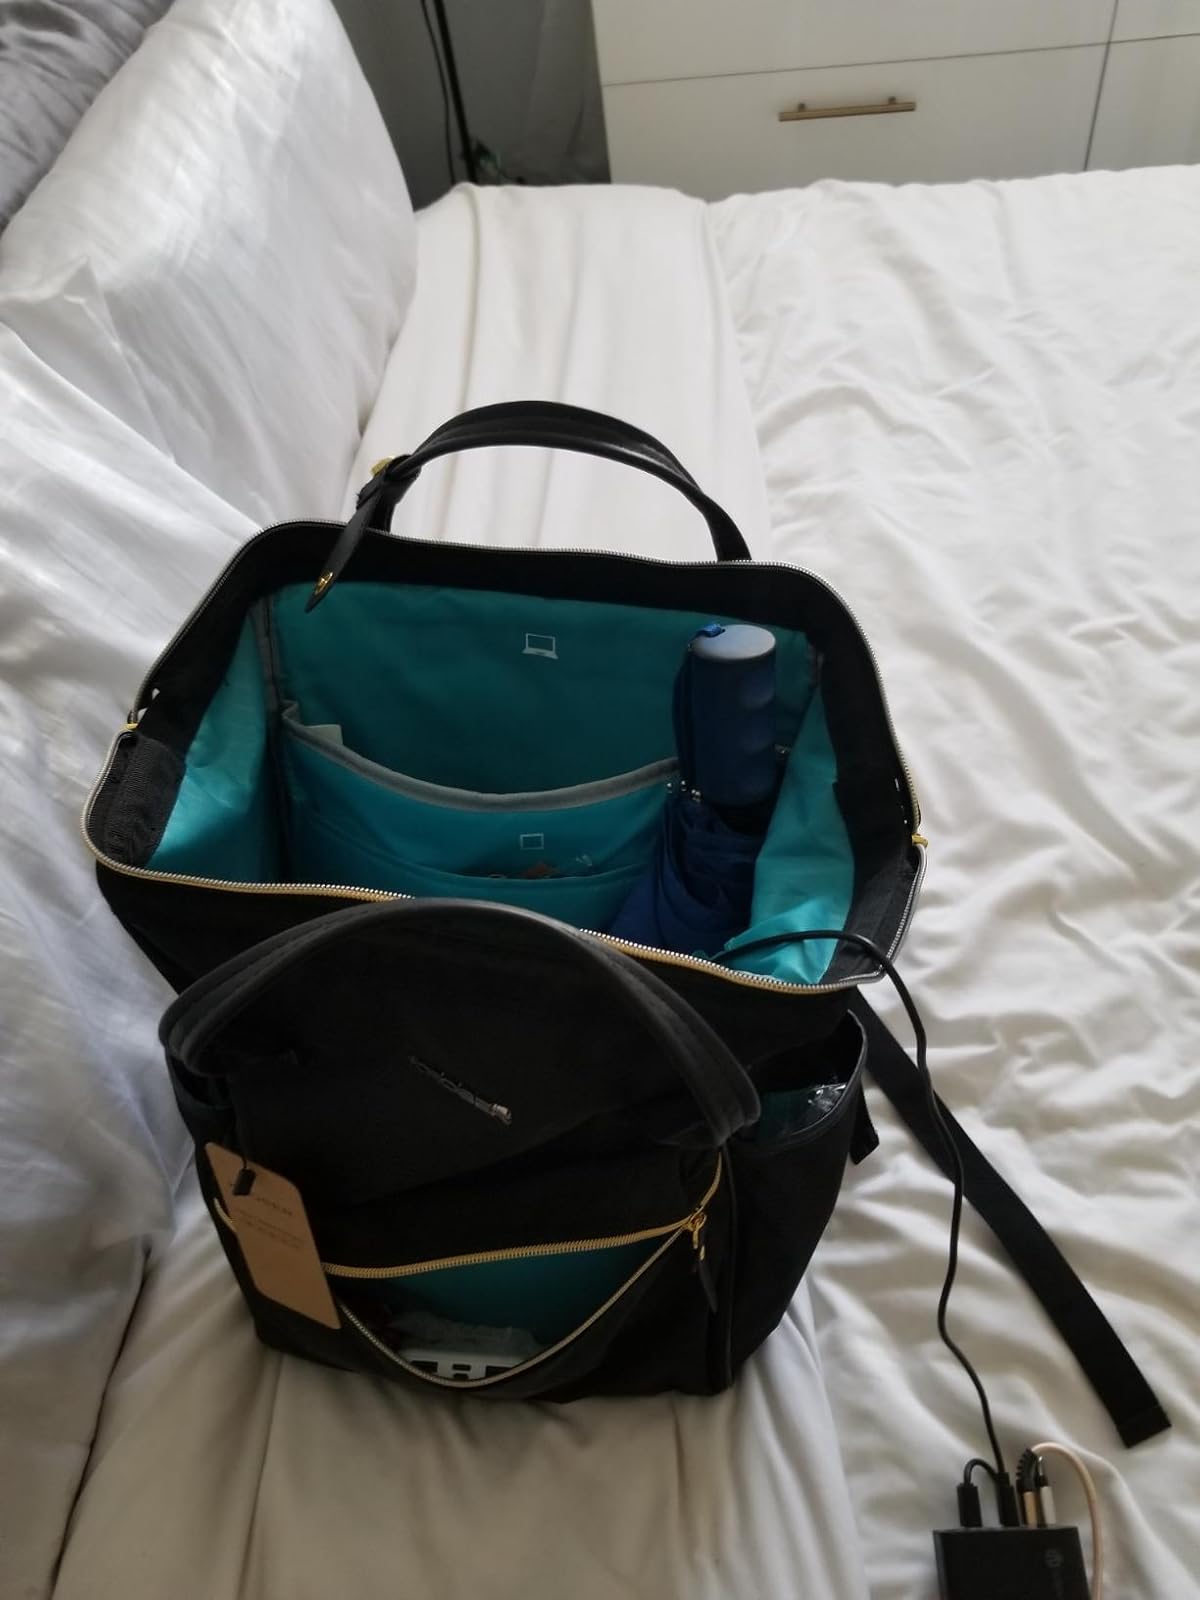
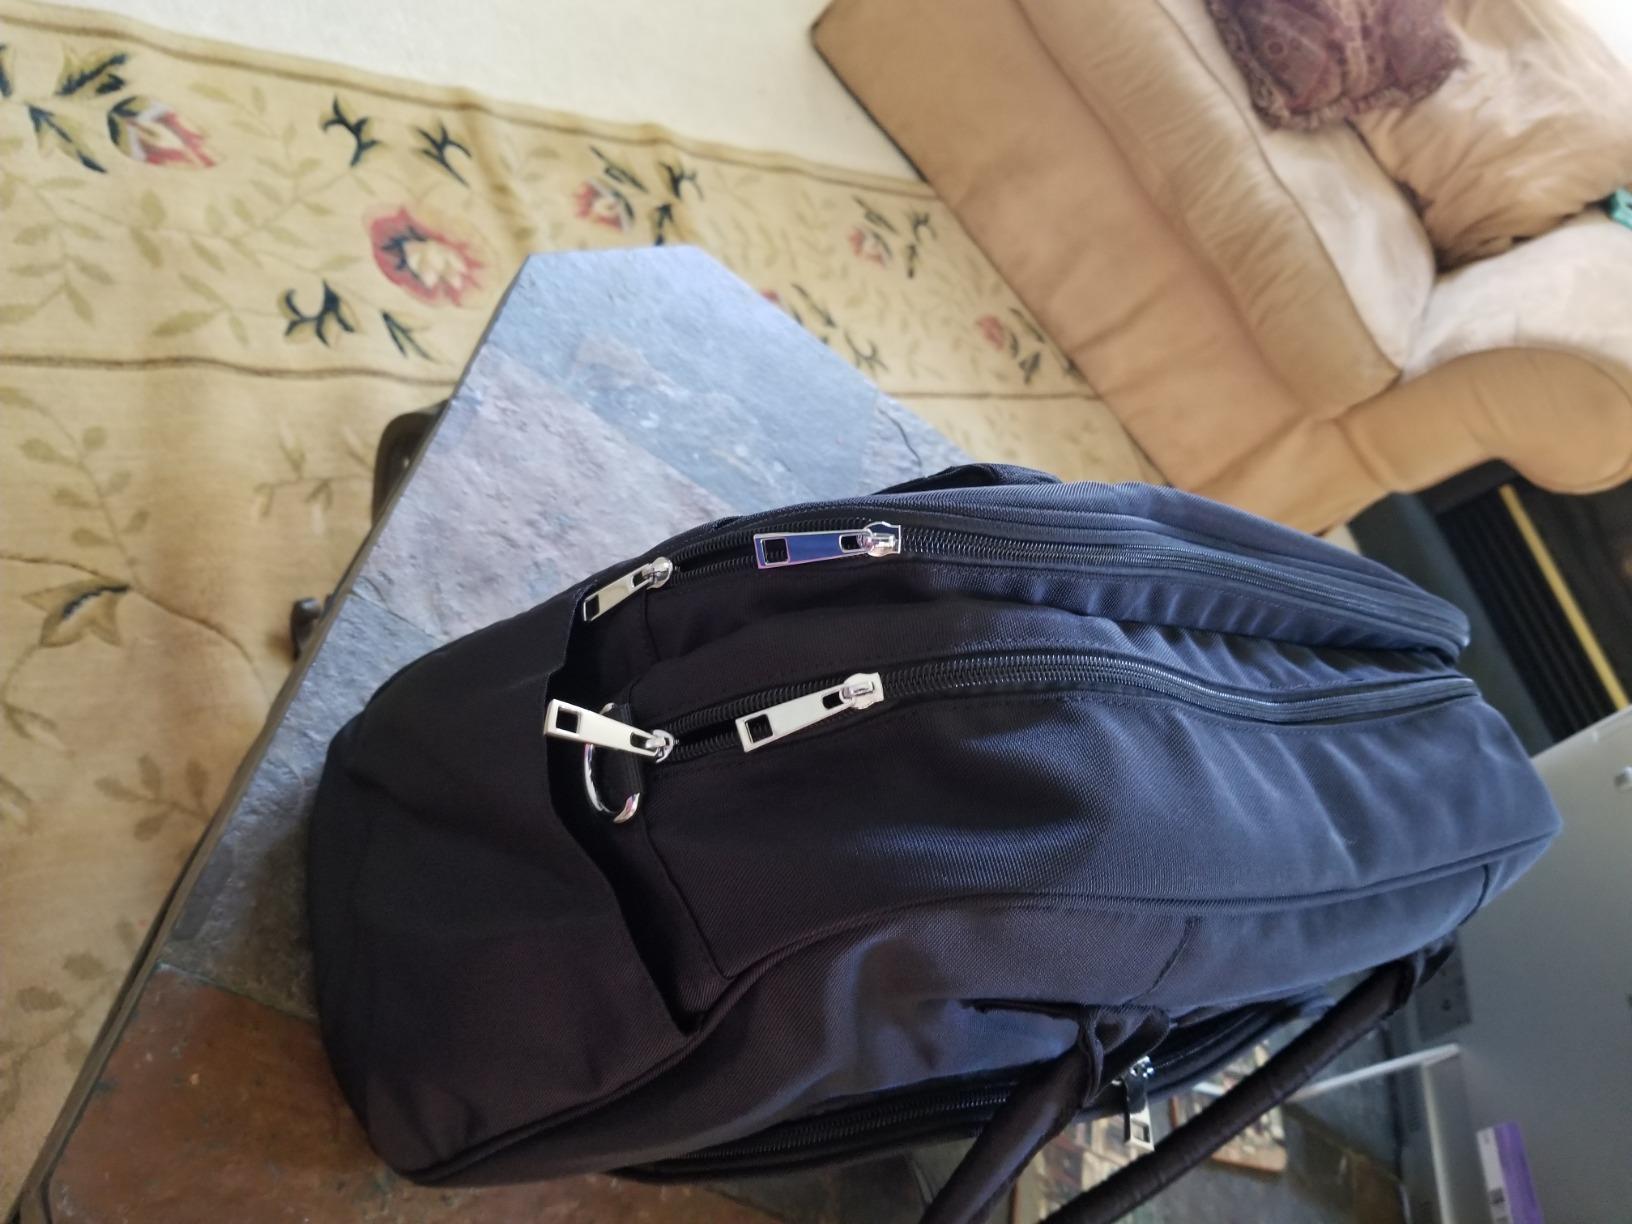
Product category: bag
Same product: no